Japanese tea utensils

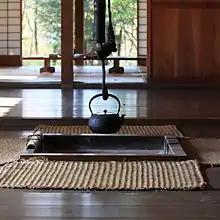
hanging over a (hearth)

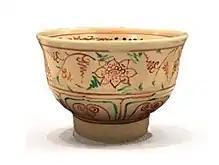
Annan ware with high foot, originally from Annam

Flowers, together with their containers, are an important element of the decorations for the tea ceremony. The flowers arranged in the simple "thrown-in" manner suitable for tea ceremony are called , and the containers for them are generically referred to as . may be of bronze or other metal, celadon and other types of ceramic, bamboo, or basketry. Bamboo came into being with the development of , as did of domestic Japanese ceramic ware such as Bizen ware and Shigaraki ware. Basketry usually are reserved for use in the warm season, when the will consist of an assortment of seasonal grassy flowers. The may be hung on the back wall of the , or on its main front pillar , in which cases the will have a ring attached to the back, or a small hole in the back, for the hook. Also, there are metal and bamboo designed to be hung by a chain from a hook in the ceiling of the . These are generally referred to as , and if they are boat-like, they are referred to as (suspended boat).